Martin Havelka

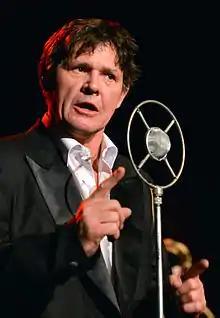

Havelka was born in Karlovy Vary. At the start of his career he acted at the Divadlo Husa na provázku; then he acted at National Theatre Brno. He was a member of Brno City Theatre from 1999 until his death in 2020.